KTNN

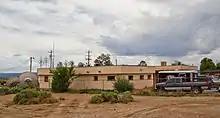
KTNN's headquarters in Window Rock, Arizona

KTNN (660 AM) is a Navajo language radio station in Window Rock, Arizona, the seat of the government of the Navajo Nation. It broadcasts Navajo tribal music and audio from Navajo ceremonial ("powwow") dances and Native American music, as well as country music and bluegrass in English. It also broadcasts high school basketball games from the local high schools on the Navajo Reservation. Most of its announcers are bilingual and broadcast in Navajo and English.